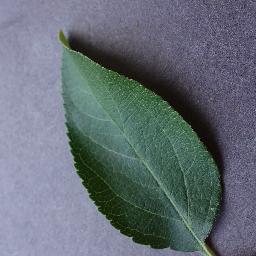
Label: Apple___healthy